Lake Tekapo (town)

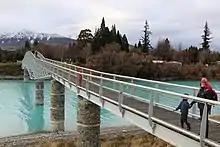
Lake Tekapo footbridge (July 2020)

The 125-metre bridge was opened in 2015. This crosses the Tekapo River and connects the Church of the Good Shepherd with the rest of the Lake Tekapo township.